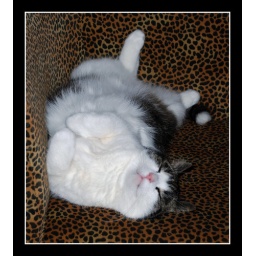
All my cats are gathered in the couch and armchair with me. They all took a nap...